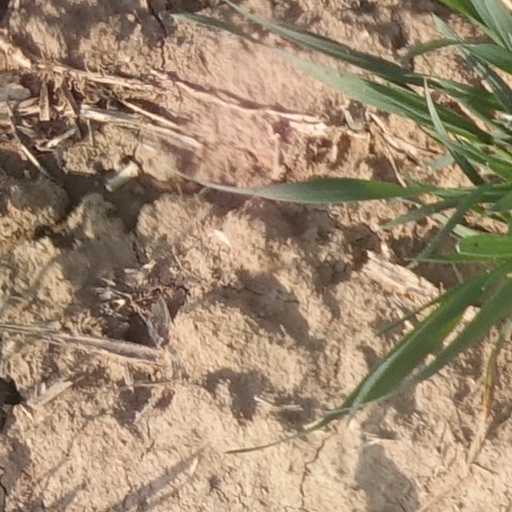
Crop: wheat